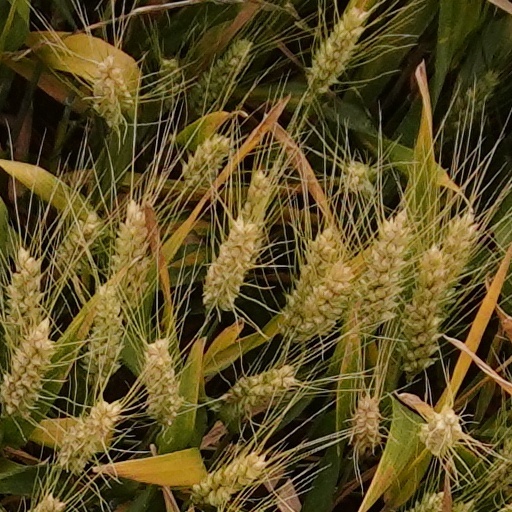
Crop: wheat